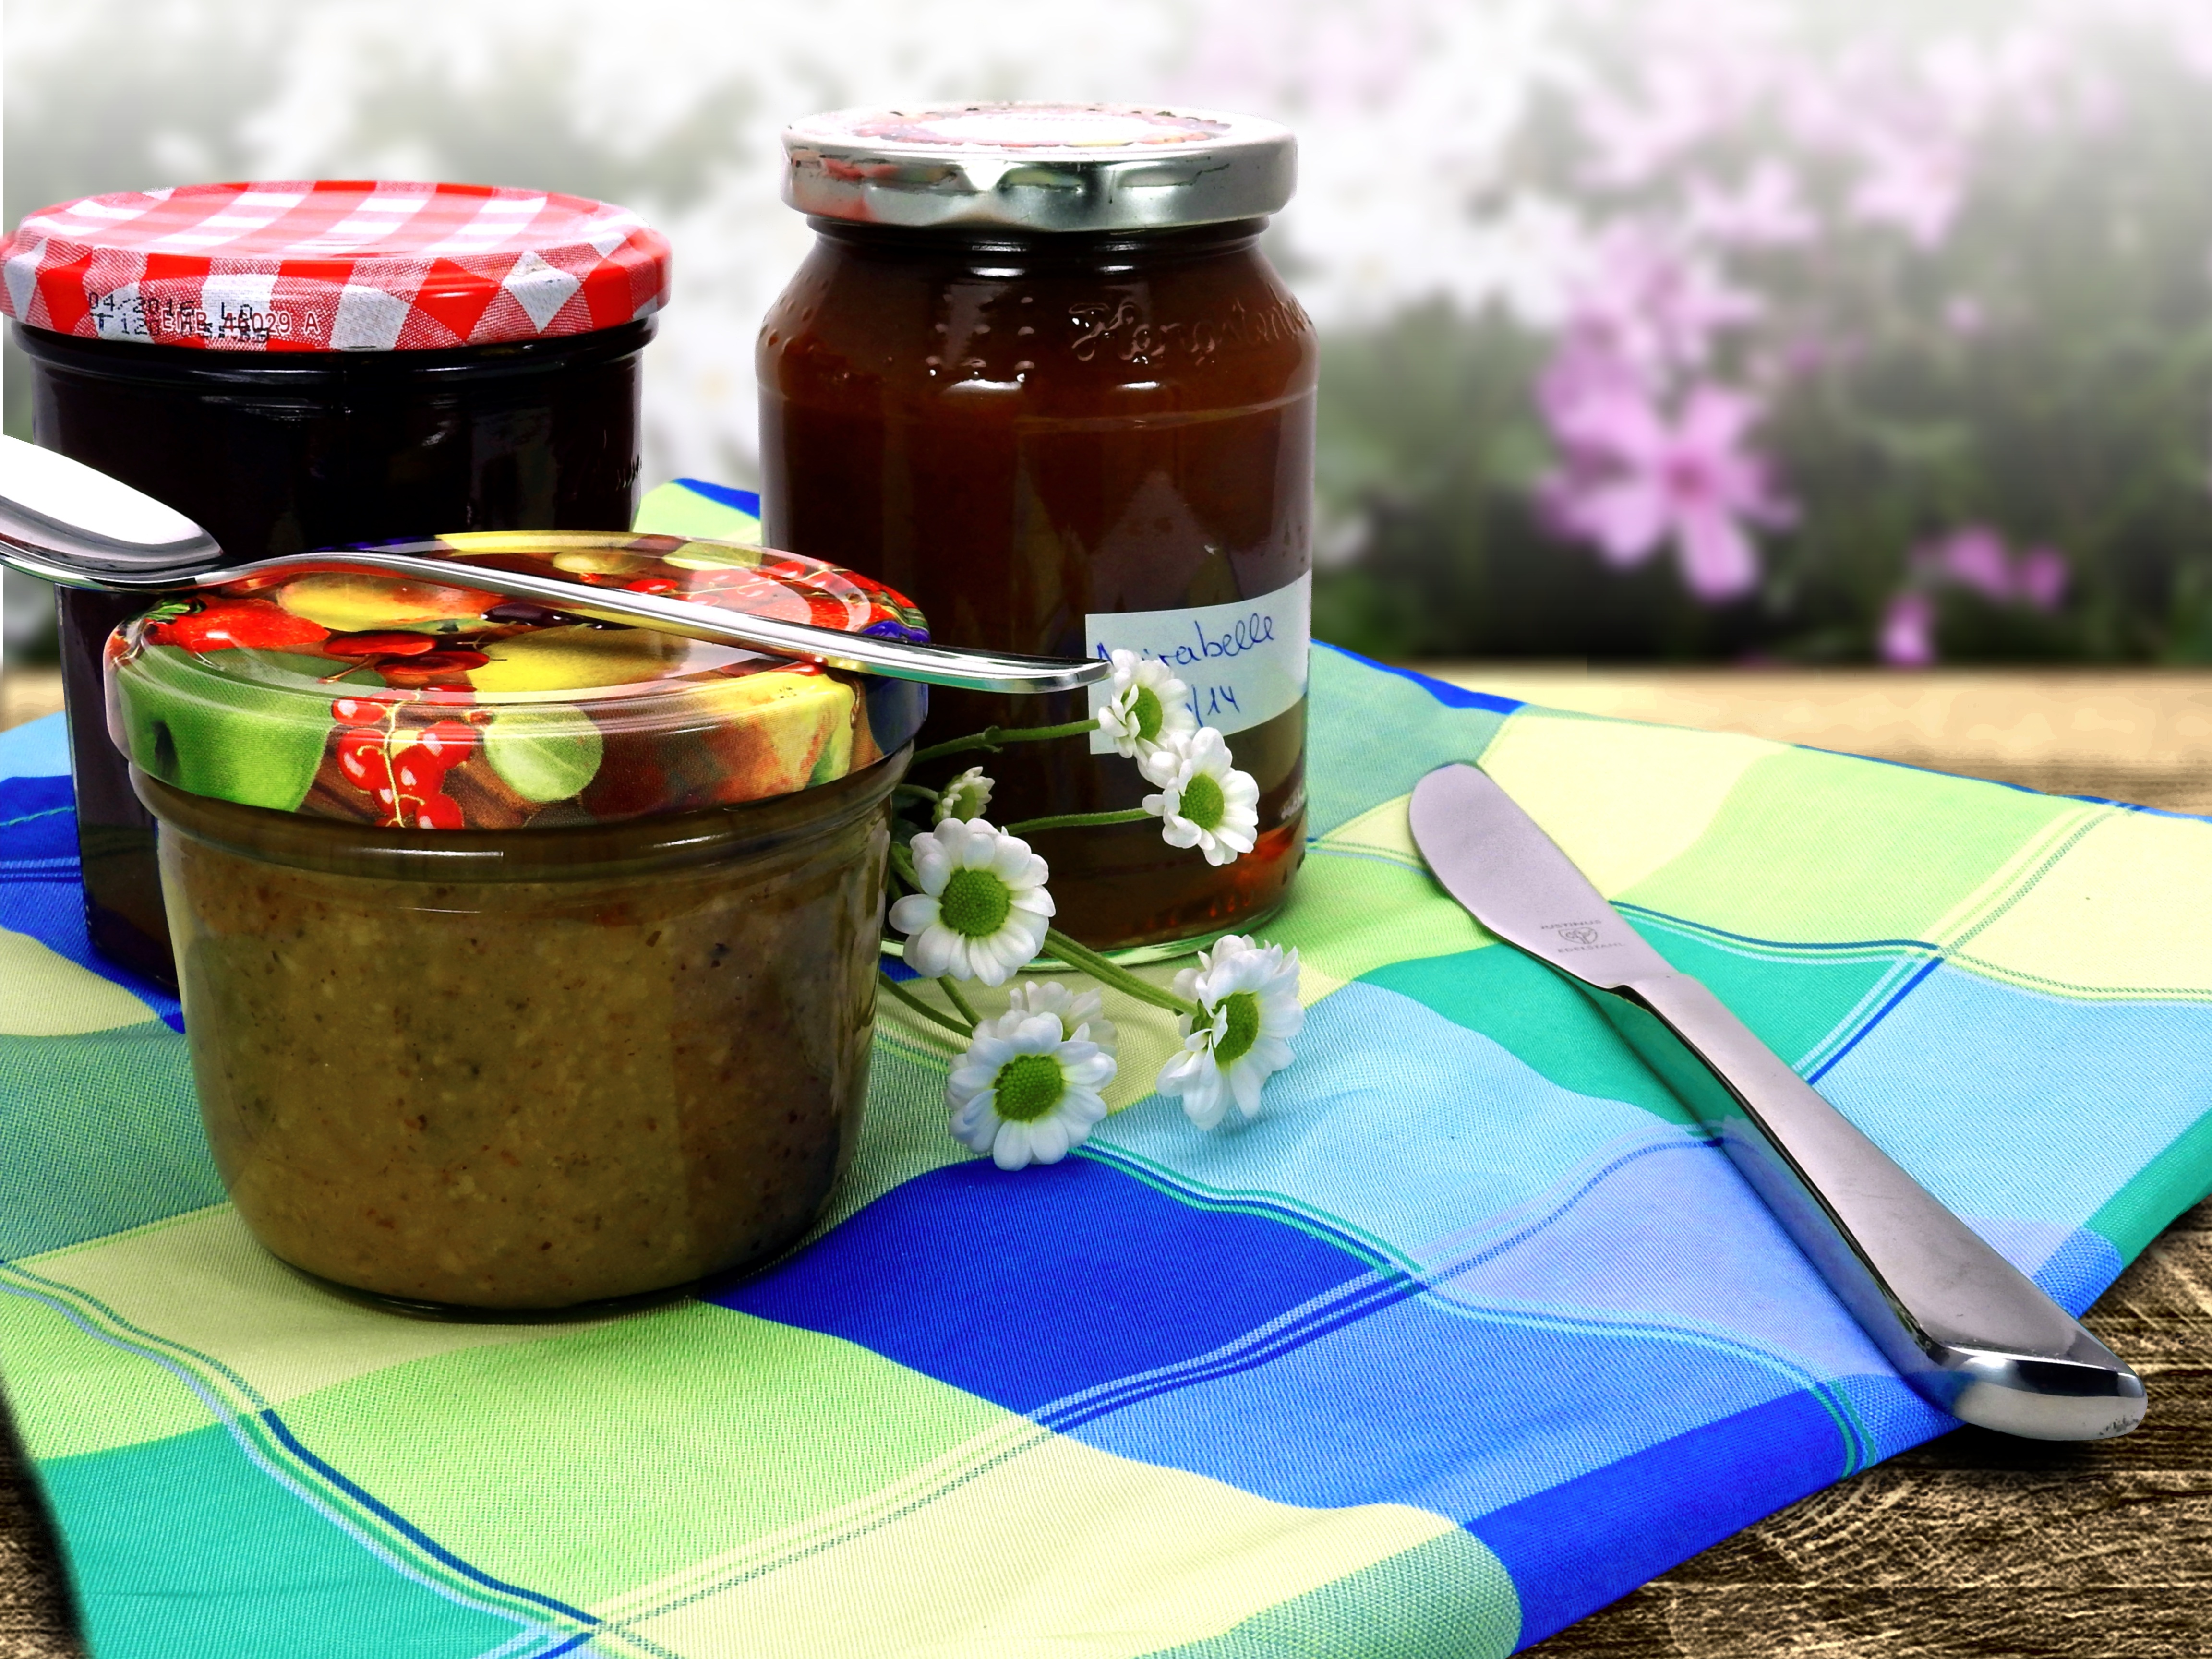
sweet, dish, meal, food, produce, breakfast, eat, lunch, cuisine, homemade, knife, jam, nutrition, fruity